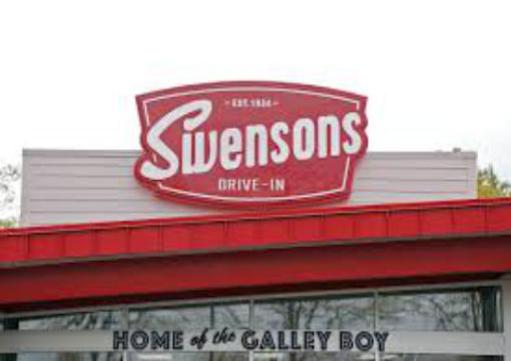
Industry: Food